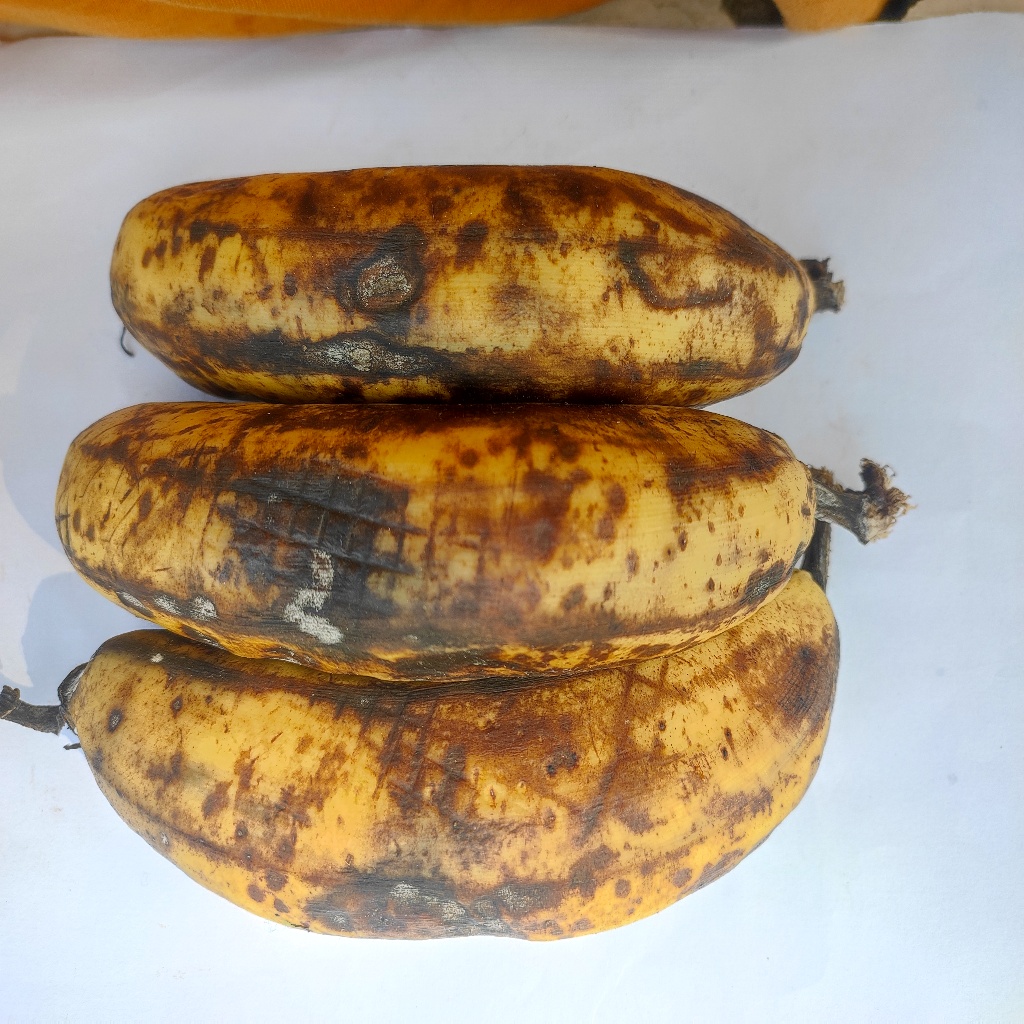
Crop: banana
Quality class: Defect